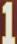
Number: 1